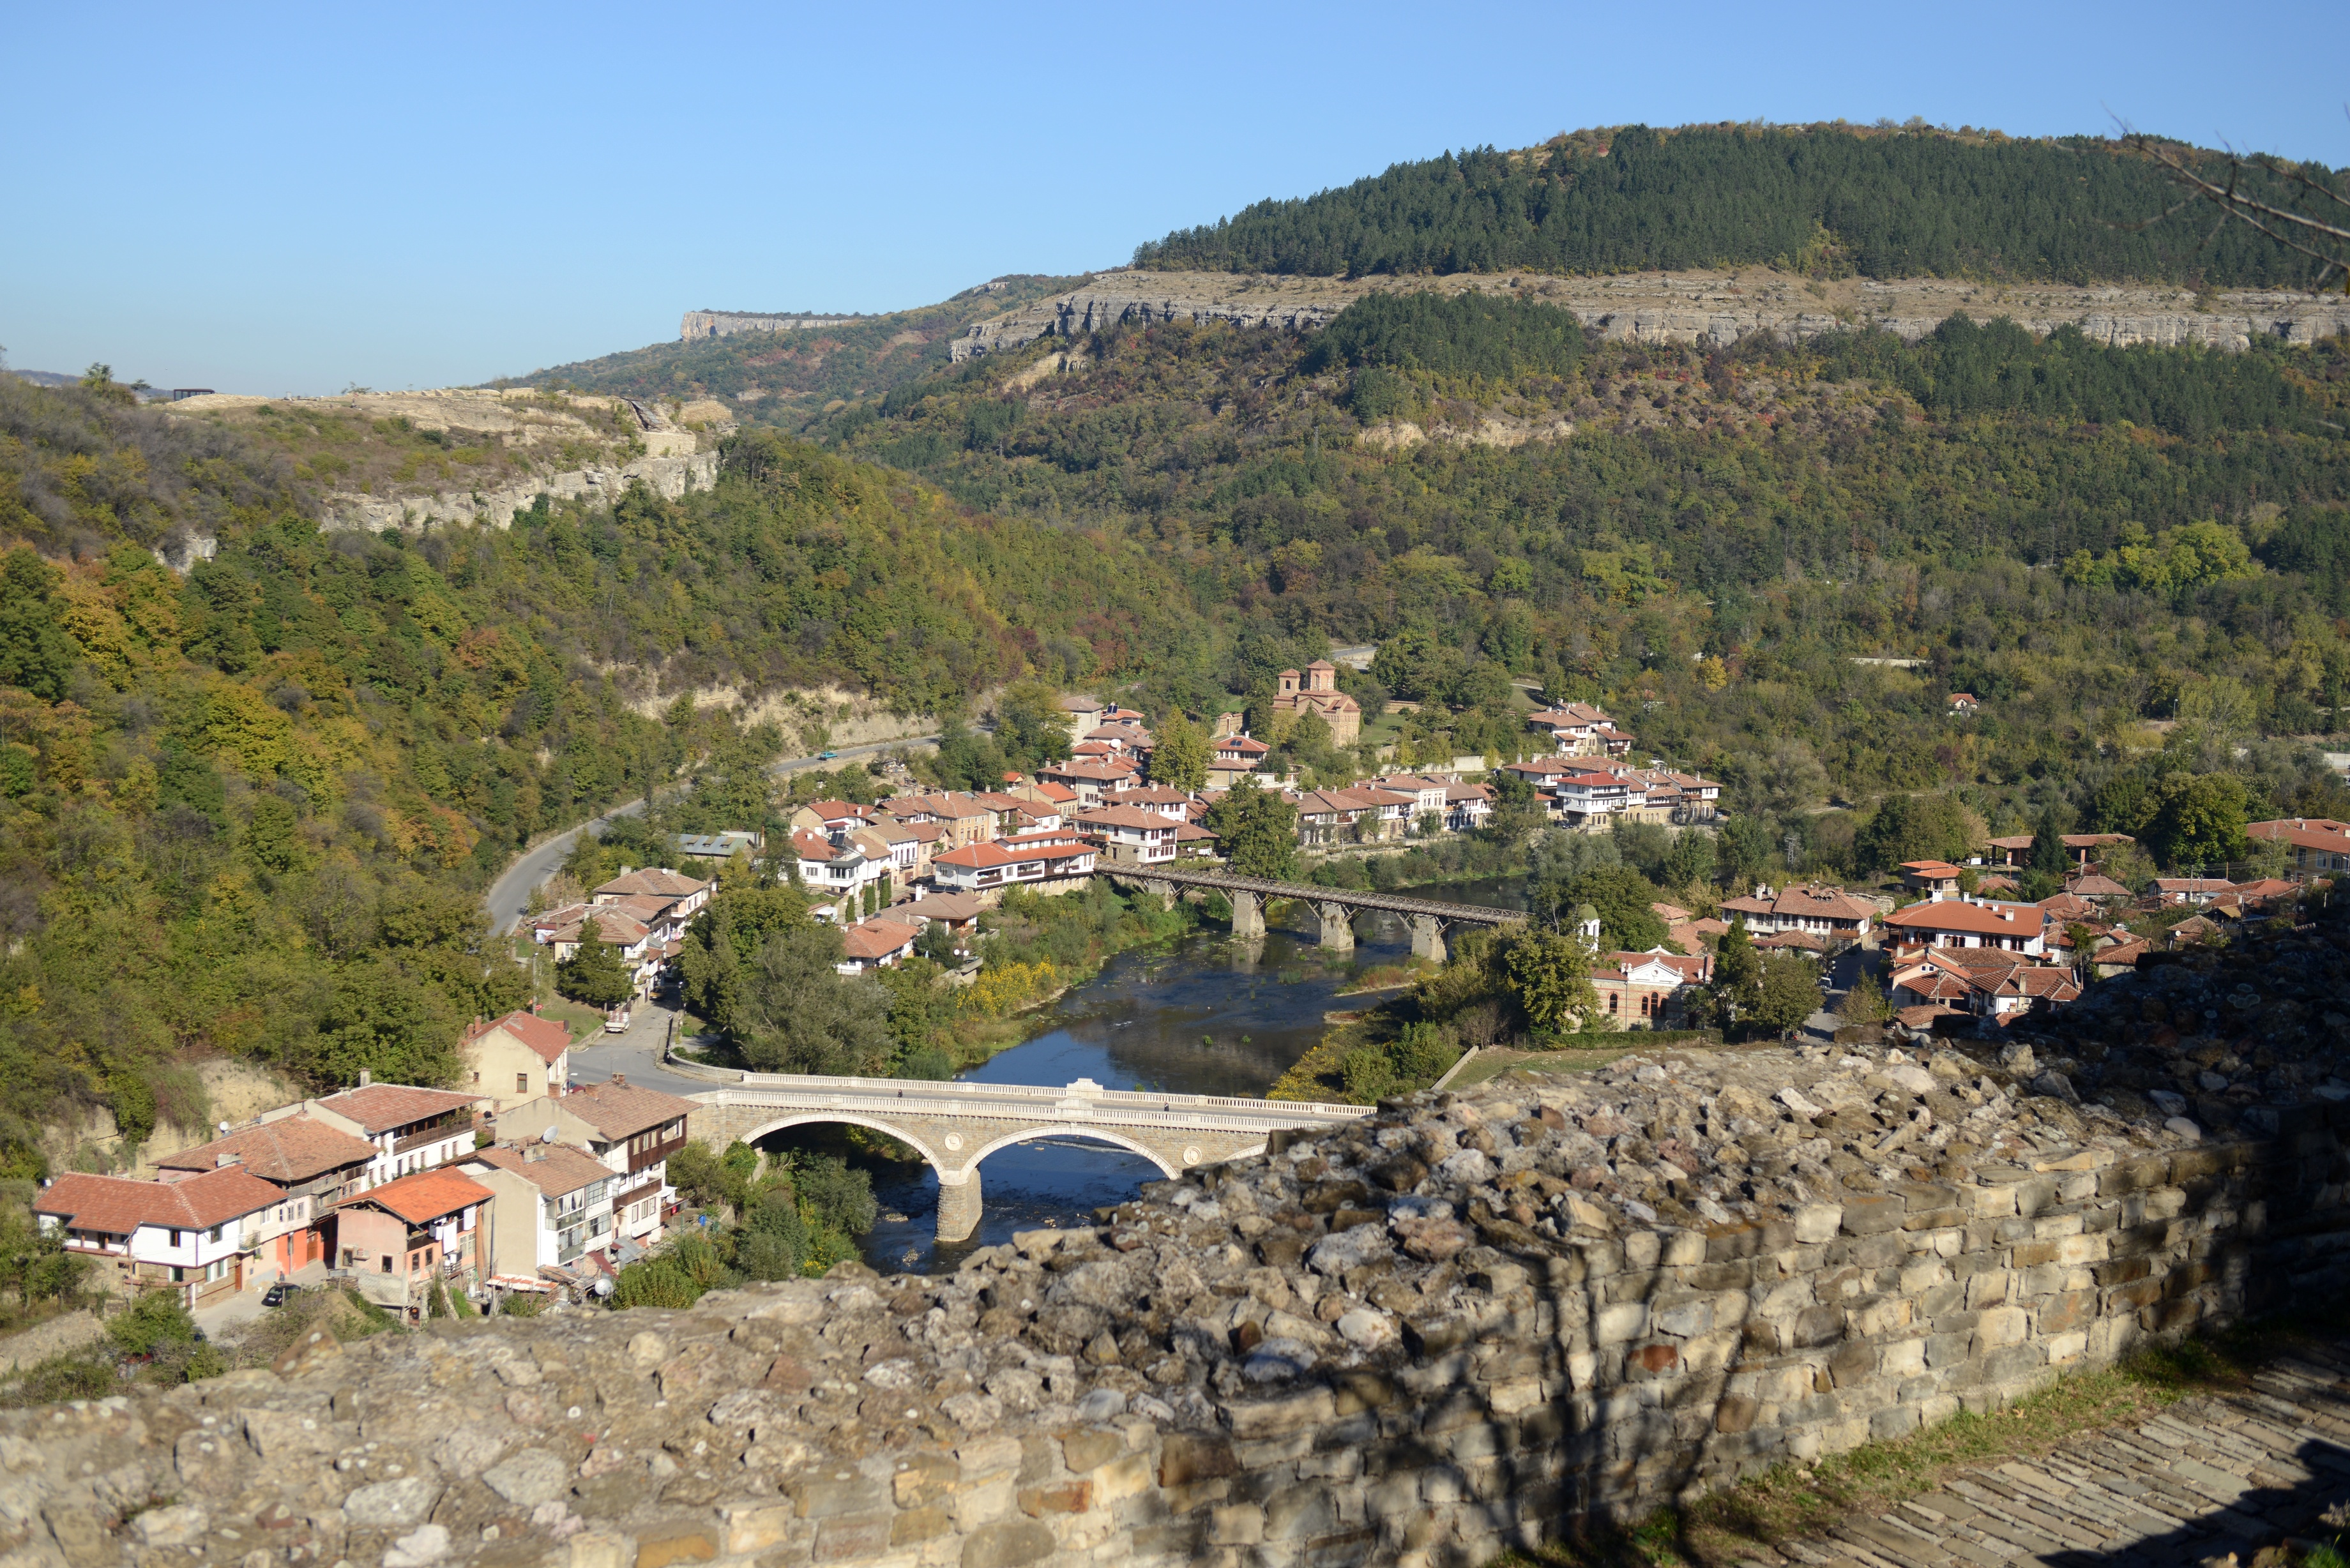
sea, coast, mountain, town, panorama, village, europe, reservoir, nikon, tourism, 28, nikkor, d800, nikond800, bulgaria, nikkor357028, 3570, tarnovo, velikotarnovo, aerial photography